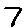
Label: 7